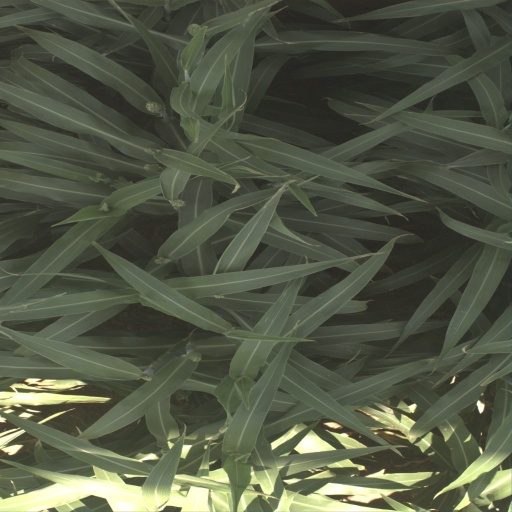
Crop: sorghum